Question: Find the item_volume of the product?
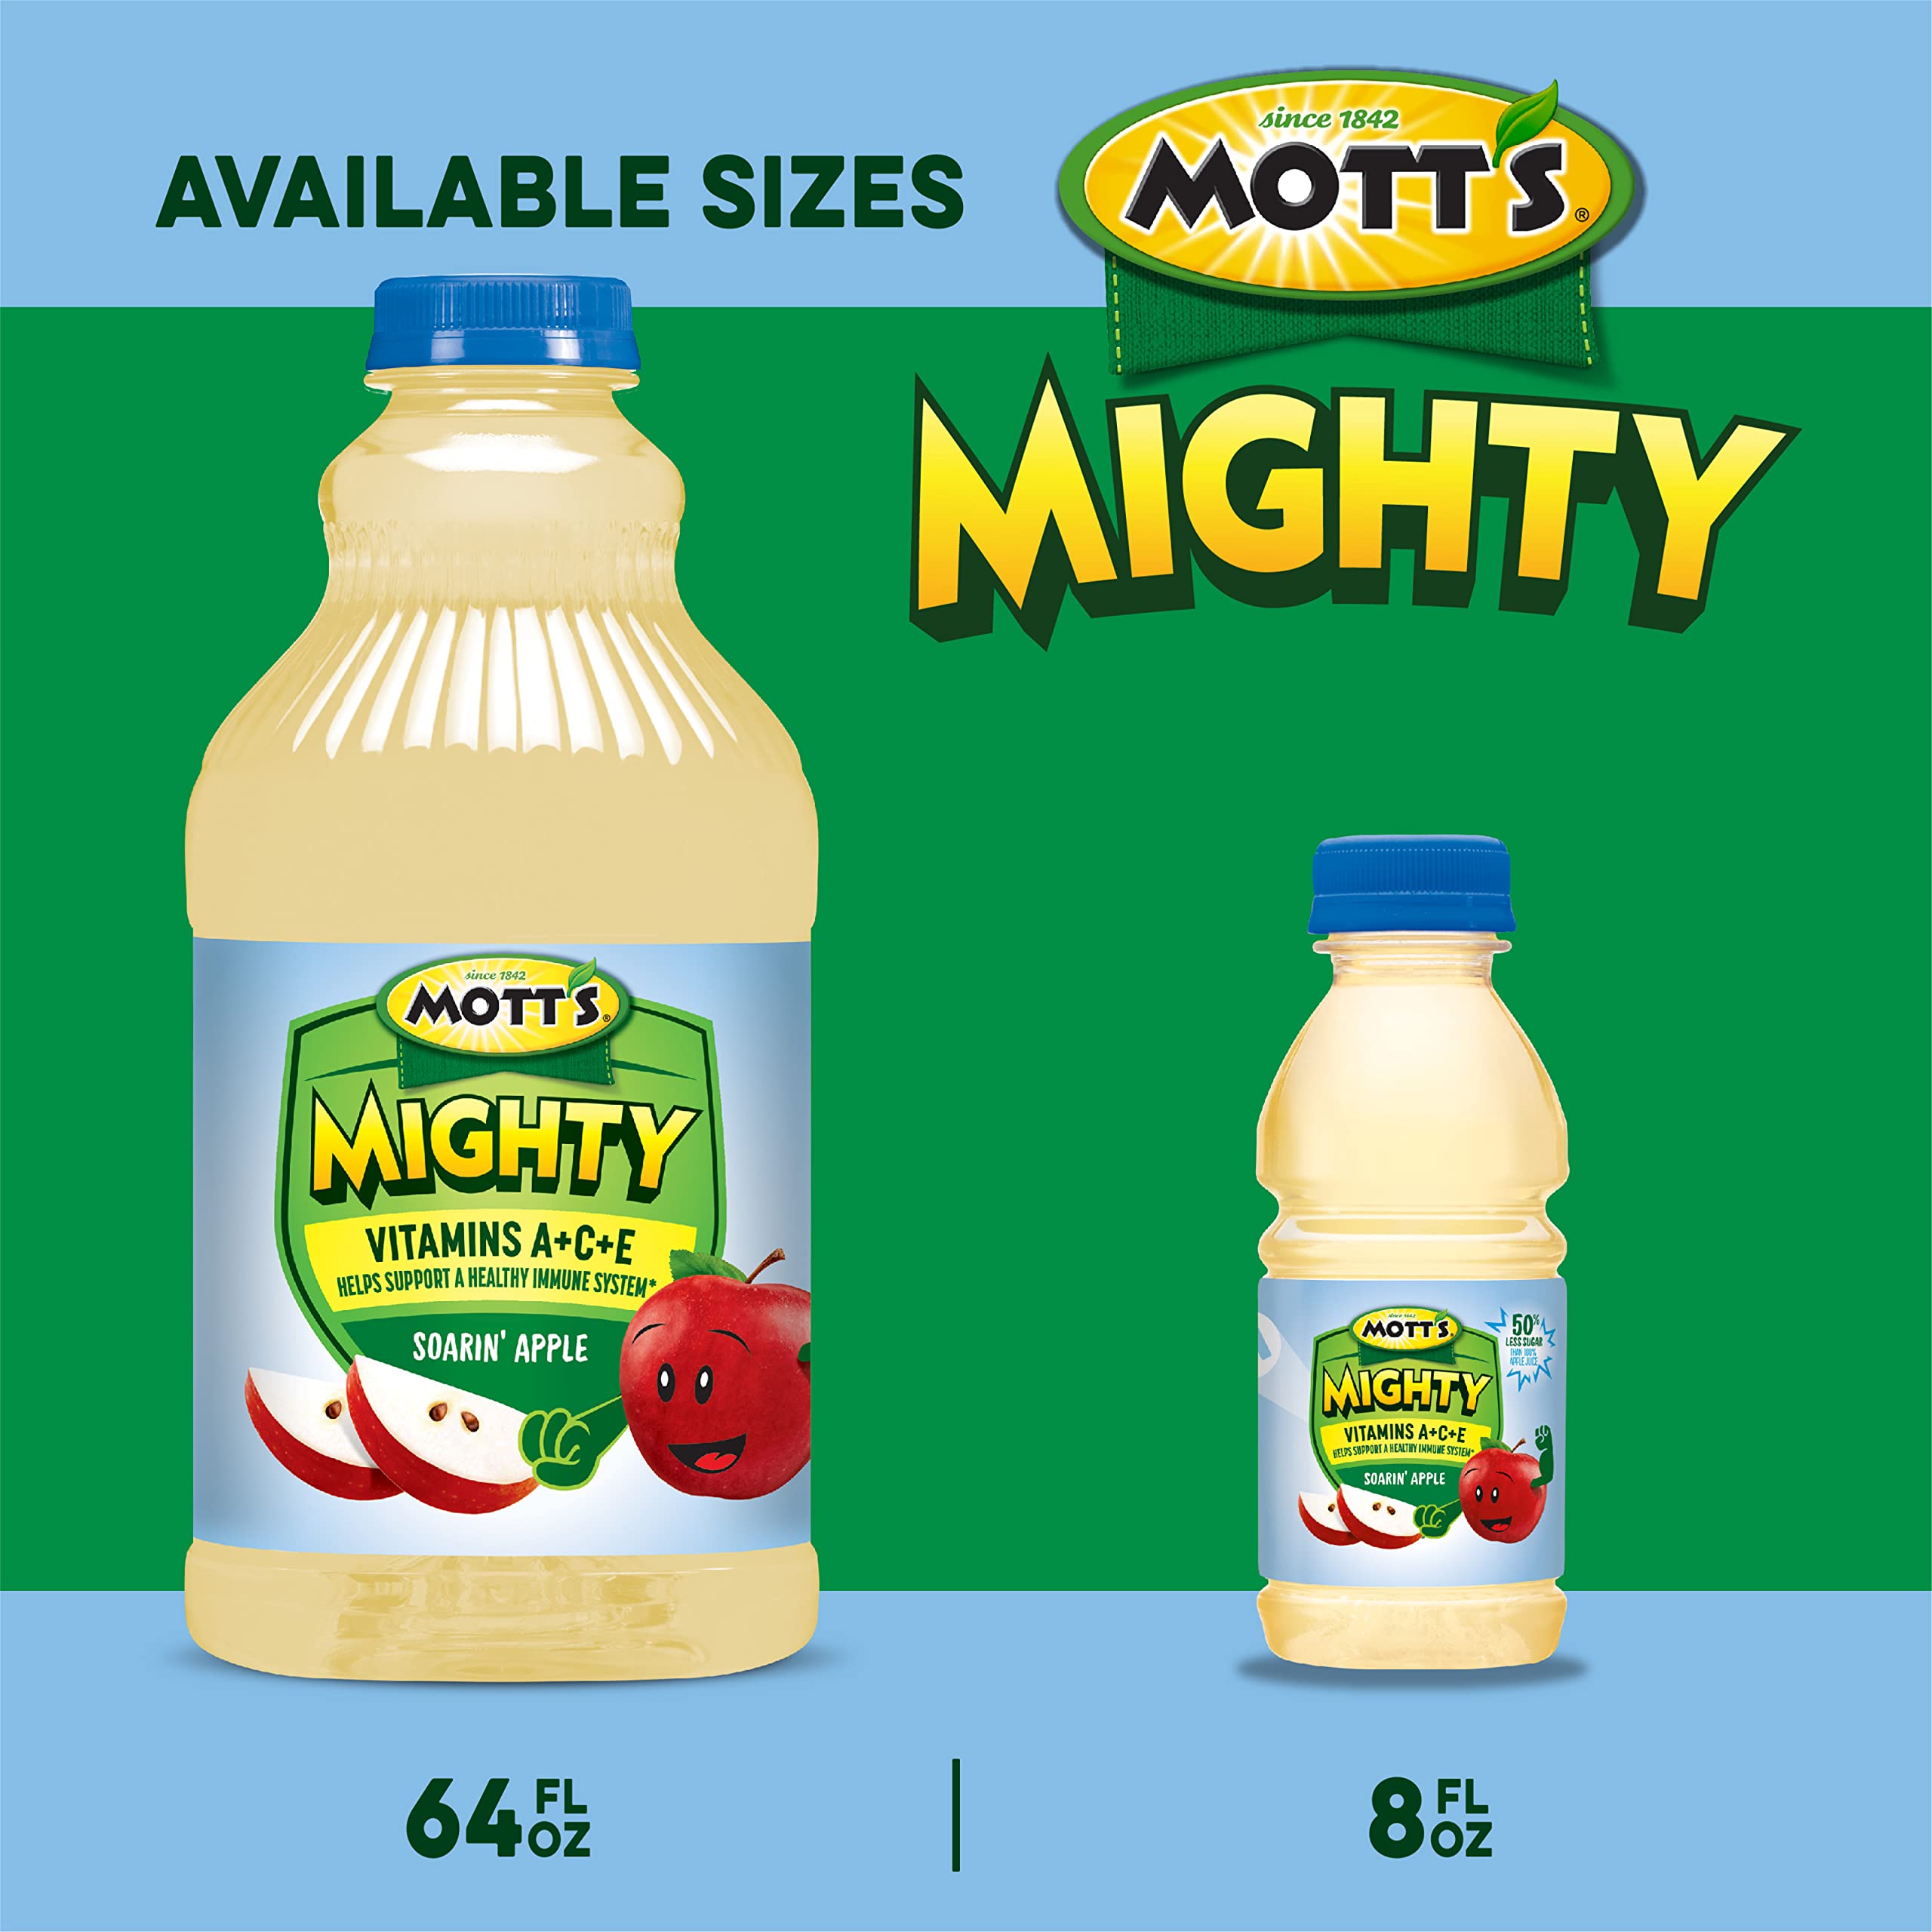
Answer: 8.0 fluid ounce